Siemianowice Śląskie

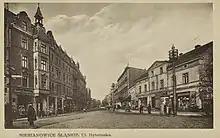
Siemianowice Śląskie during the interwar period

Siemianowice dates back to medieval Piast-ruled Poland. It was probably first mentioned in documents in 1253.